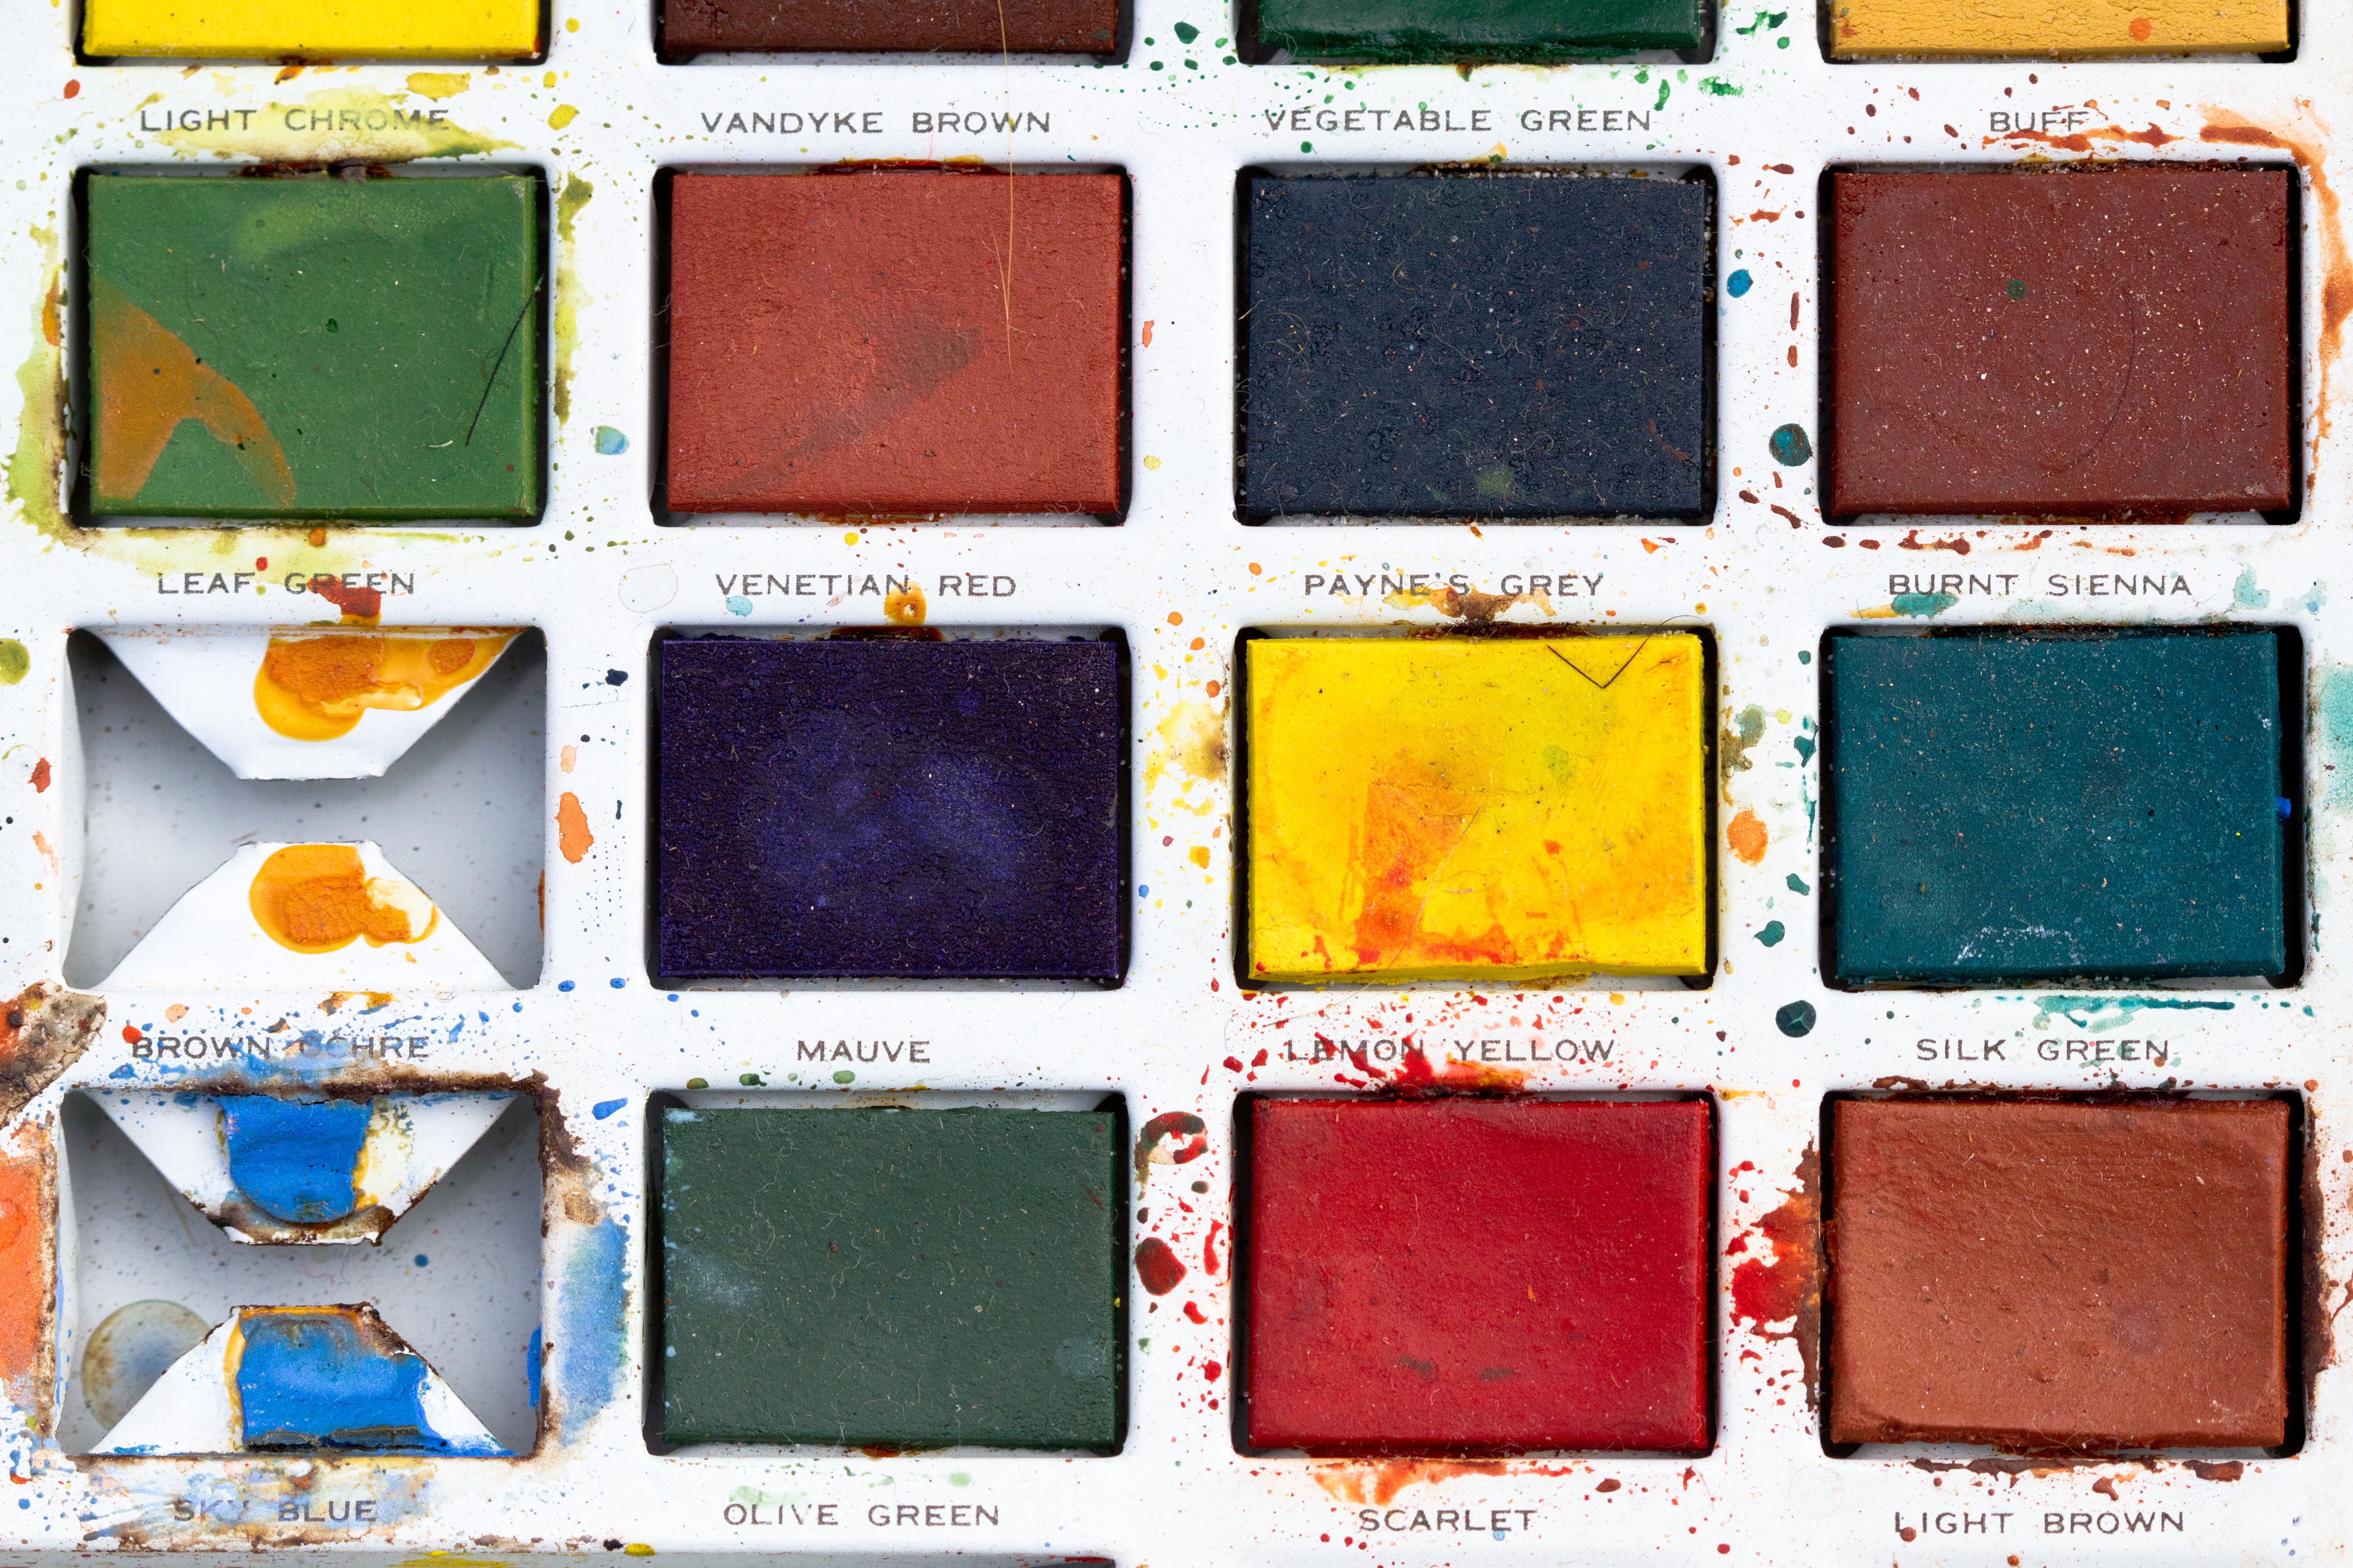
pattern, color, material, art, eye, rectangle, organ